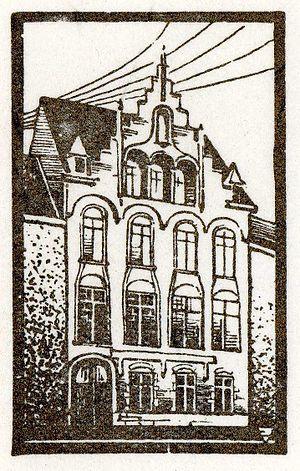
logotype de l'Institut Saint Stanislas (Etterbeek) Bruxelles dans les années 1960. Figurait sur le papier officiel, les bulletins, les prix de fin d'année.
L'Institut Saint-Stanislas à Etterbeek (Bruxelles), appelé familièrement Saint-Stan ou de façon plus bruxelloise Saint-Slache, est un établissement scolaire catholique appartenant au réseau libre subventionné. Il a été fondé en 1892 par les Frères de la Miséricorde. L'école est établie depuis 1903 sur le site entre l'avenue des Nerviens et la chaussée Saint Pierre, face au parc du Cinquantenaire.